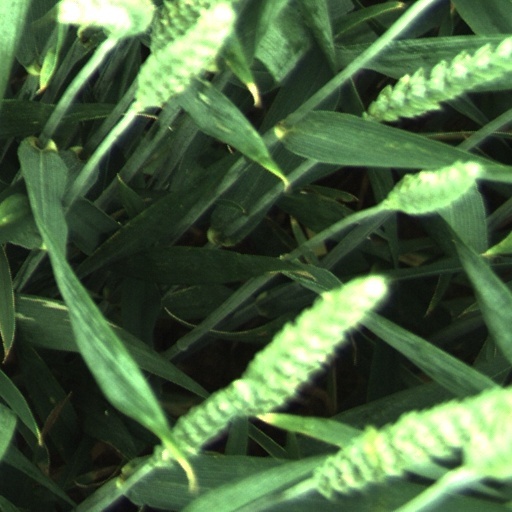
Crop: wheat